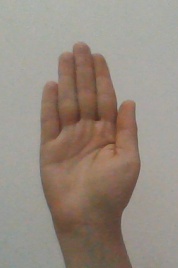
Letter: seen